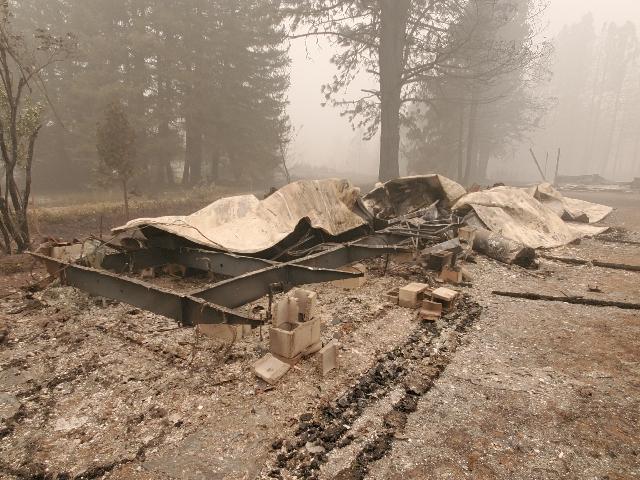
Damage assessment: destroyed